Capital punishment in Utah

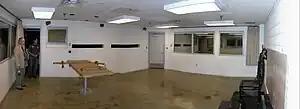
The execution chamber in the former Utah State Prison. The gurney to the left is used for lethal injection, and the metal chair to the right is used for execution by firing squad. This facility was decommissioned in 2022 with the opening of the Utah State Correctional Facility, however the same gurney and the metal chair were moved to the similarly modelled new execution chamber.

Executions in Utah are currently performed at the Utah State Correctional Facility in Salt Lake City, with the first execution being carried out in 2024 in the new execution chamber. Prior to July 2022, they were carried out at the Utah State Prison in Draper. Because the ethics standards of the American Medical Association forbid physician involvement in executions, other healthcare professionals including paramedics and nurses perform executions in Utah. Paramedics and nurses, however, are also forbidden from participation in executions by their own professional organizations' ethics codes. The prison protects the anonymity of professionals involved in executions, making it impossible for professional organizations to impose sanctions.